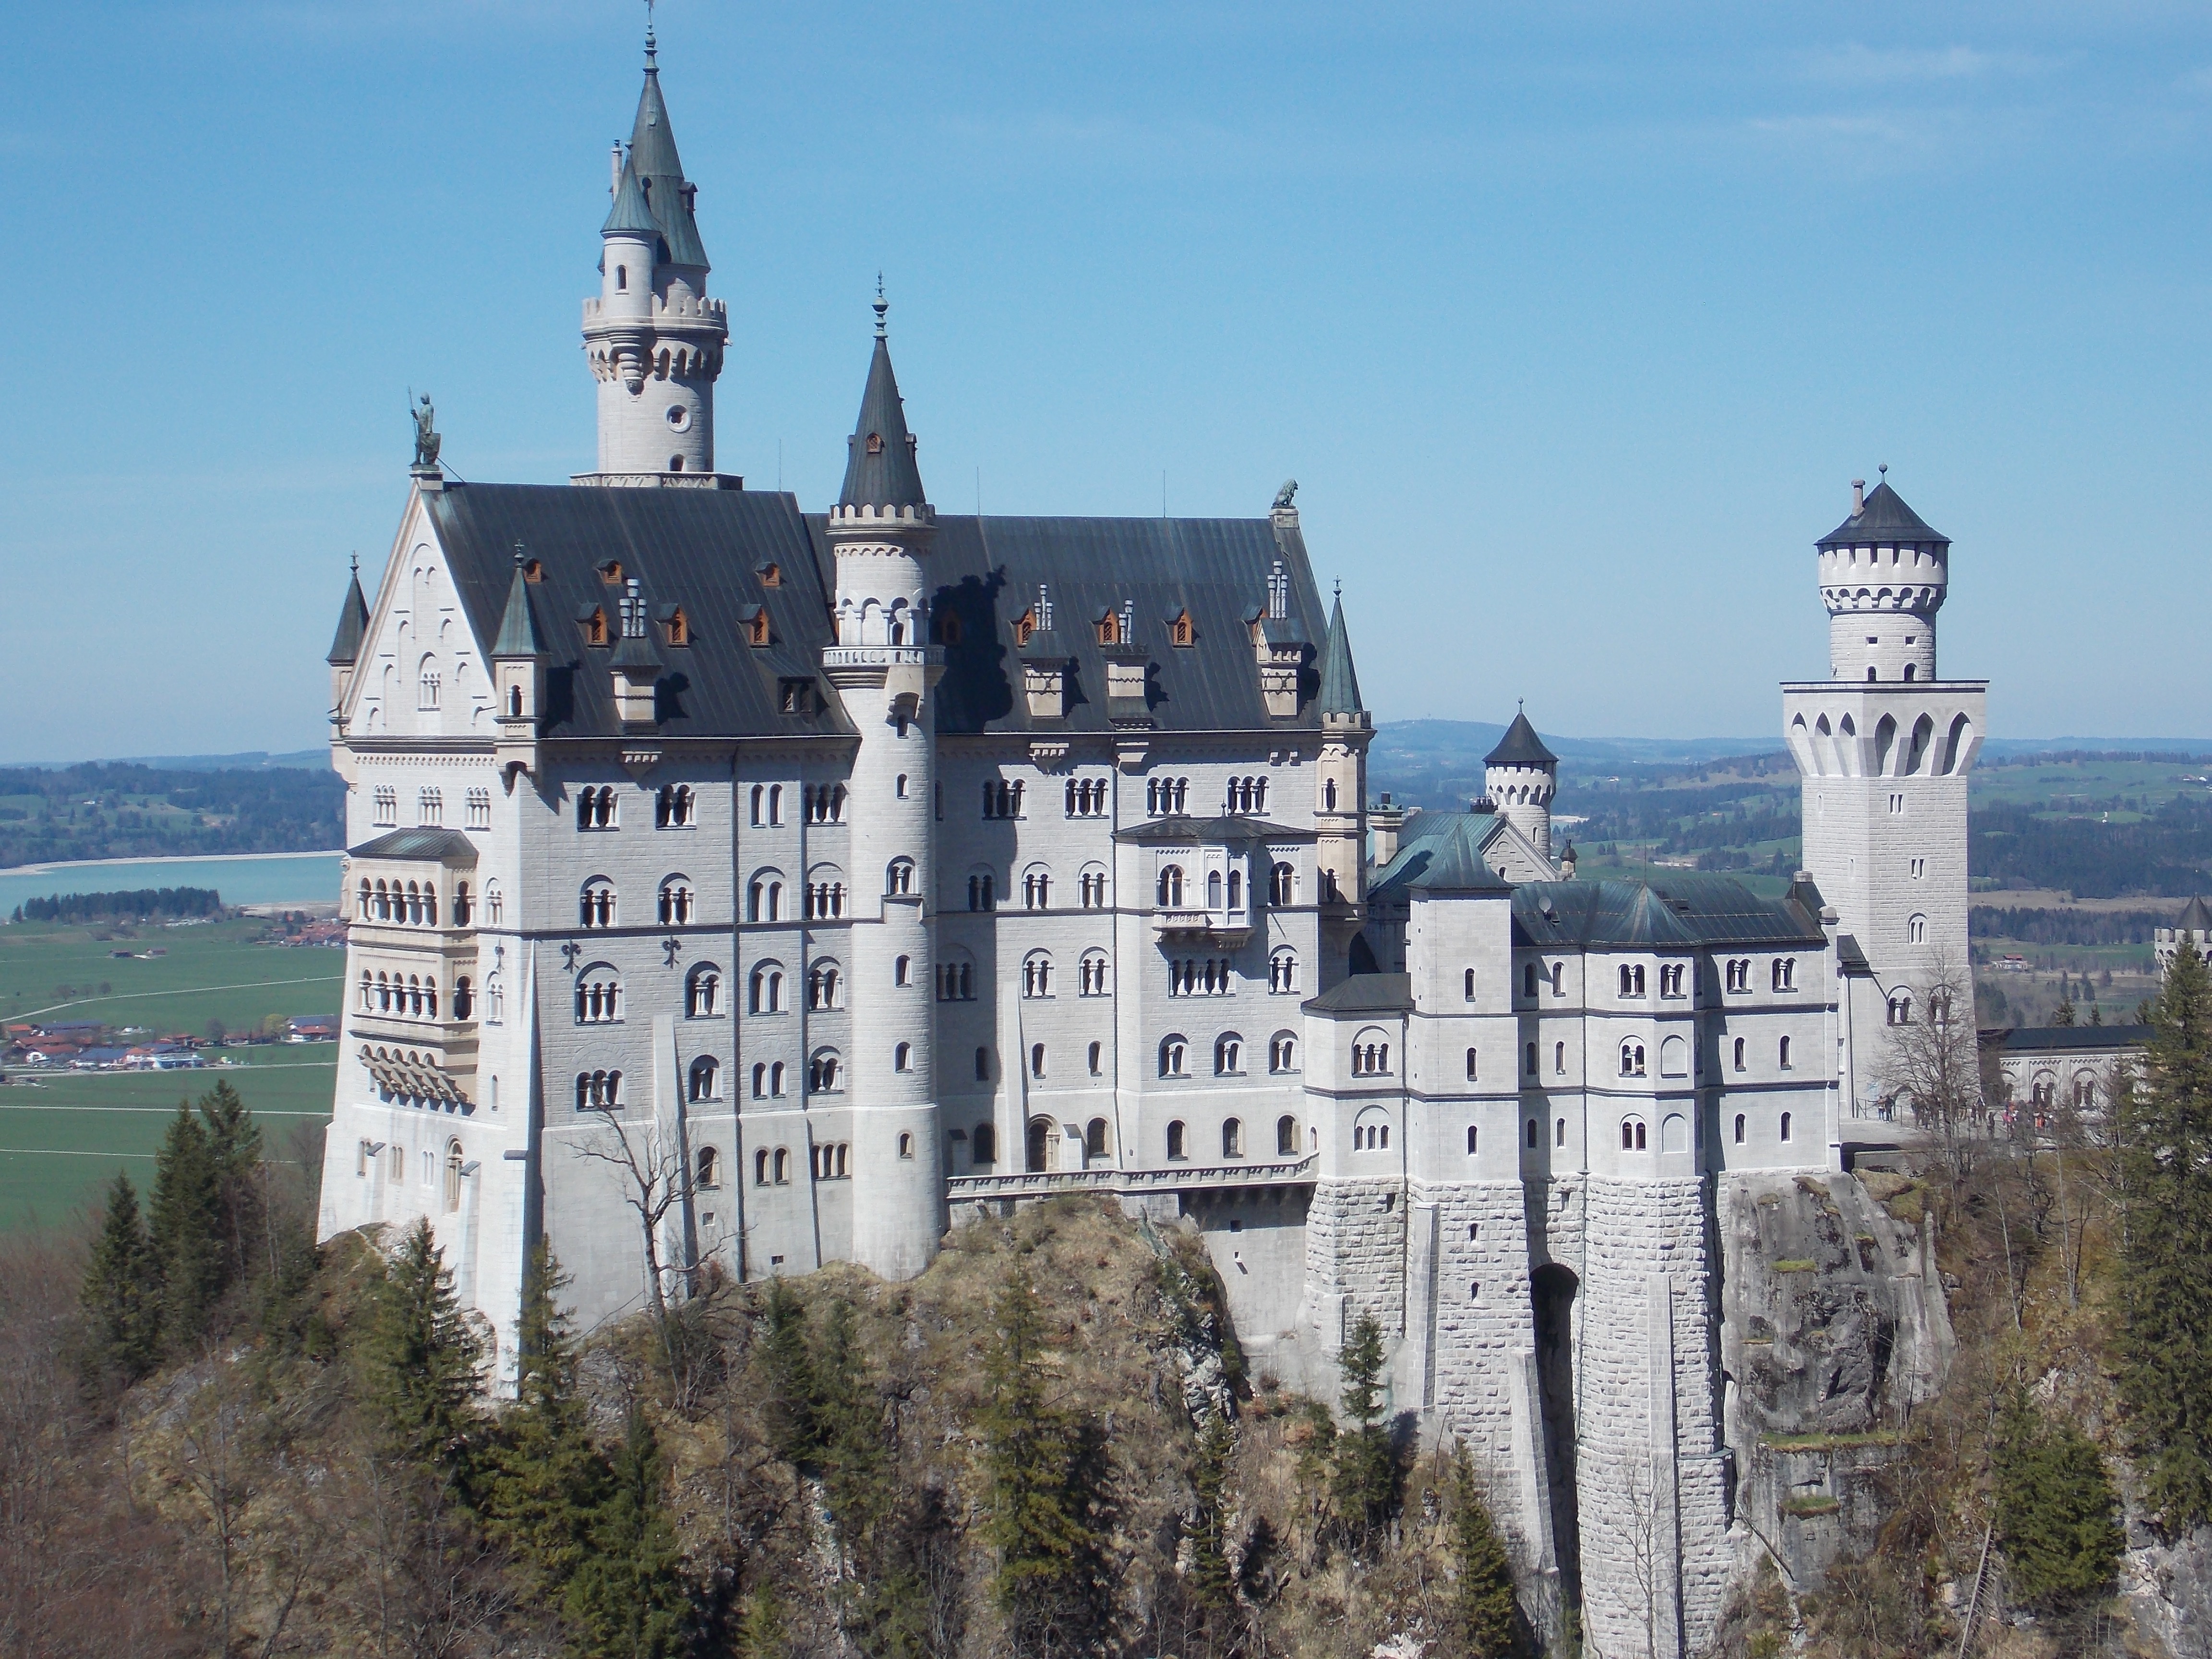
building, chateau, tower, castle, tourism, monastery, tours, historic site, water castle